The Fourth Network

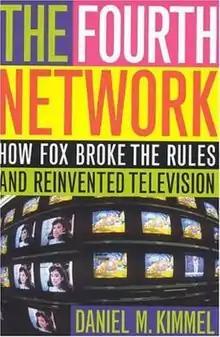
Hardcover

The Fourth Network: How Fox Broke the Rules and Reinvented Television is a non-fiction book about the history of the Fox television network. It was written by Daniel M. Kimmel and published in 2004. "The Fourth Network" details the history of Fox up until the 1999-2000 broadcast season, with events happening afterward included in an epilogue.